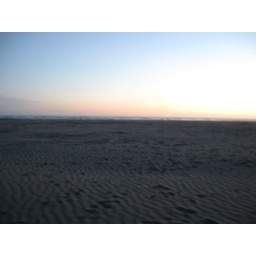
Ocean Shores Sand castle building festival 2008. Happens in Late July